Alan McManus

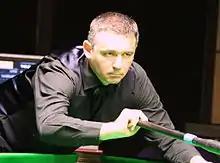
2012 Paul Hunter Classic

He made a good start to the 2012–13 season, beating Tony Drago and Robert Milkins to qualify for the final stages of the Australian Goldfields Open in Bendigo; there he beat local wildcard James Mifsud 5–0, before exiting the tournament by the same scoreline against Ding Junhui. At the 2013 Welsh Open, McManus reached his first quarter-final since the 2006 Grand Prix, with a 4–2 win over the number 16 seed Barry Hawkins, followed by a dramatic comeback to beat Joe Perry 4–3, after having trailed 0–3. He was beaten in the quarter-final 3–5 by compatriot Stephen Maguire. The following tournament, the Haikou World Open, saw McManus win three matches in qualifying to reach the latter stages of the tournament; he then beat local wildcard Lin Shuai 5–3, before facing compatriot John Higgins. McManus put in a good performance; he ultimately lost 3–5, but picked up valuable ranking points in the process.